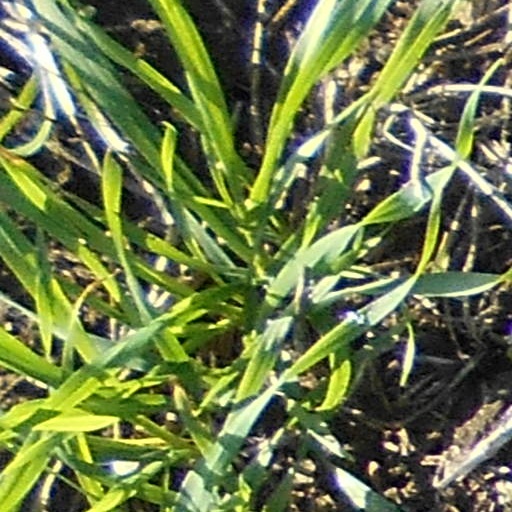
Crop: wheat